Sun Ce

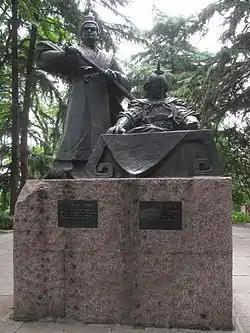
Statues of Sun Ce (right) and Sun Quan (left)

In 197, Yuan Shu declared himself emperor – an act deemed treasonous against the Han dynasty. In a letter to Yuan Shu, Sun Ce denounced the move and broke ties with the former. In an effort to garner support from Sun Ce, the rising warlord Cao Cao then recommended him to be appointed General Who Attacks Rebels (討逆將軍) and enfeoffed as the Marquis of Wu (吳侯). In 199 Yuan Shu died of sickness along with his short-lived Zhong dynasty. His cousin Yuan Yin (袁胤) feared Cao Cao and gave up Shouchun. Bringing along Yuan Shu's coffin and his former troops, he headed to Wan County (皖縣; present-day Qianshan County, Anhui) to seek refuge under Liu Xun (劉勳). As Liu Xun had insufficient food supplies in his realm to support the additional troops, he led a force south to pillage Haihun (海昏; east of present-day Yongxiu County, Jiangxi).